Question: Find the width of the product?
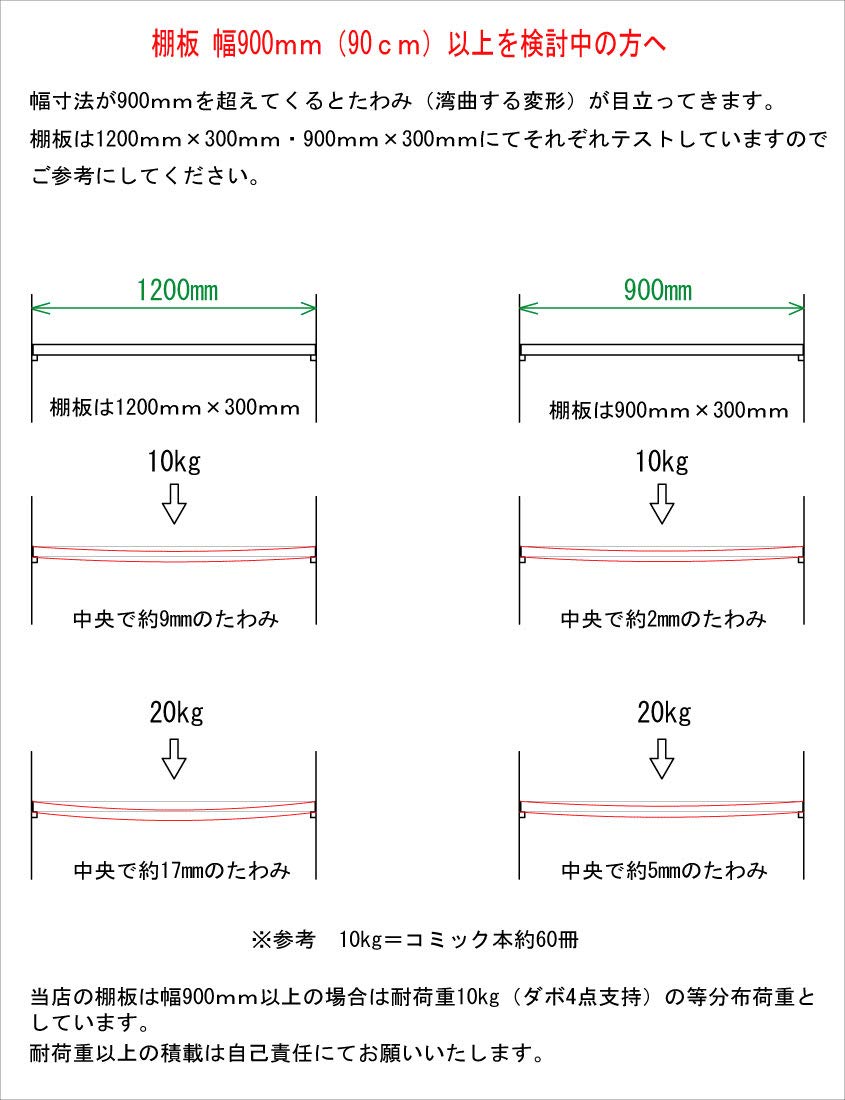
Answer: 900.0 millimetre